Cathedral of St Joseph, Sofia

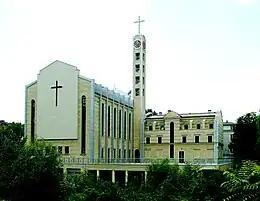
Cathedral of St Joseph

The Cathedral of St Joseph is a Latin Catholic cathedral in Sofia, the capital of Bulgaria. It is the co-cathedral of the Latin Diocese of Sofia and Plovdiv, together with the Cathedral of St Louis in Plovdiv.